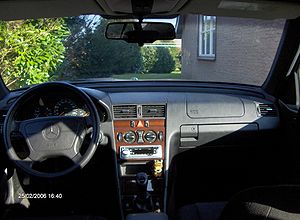
Mercedes-Benz type 202 / Billeder
Type 202 var chassiskoden for Mercedes-Benz C-klassen fra 1993 til 2001. Type 202 efterfulgte type 201 i 1993 og blev efterfulgt af type 203 i 2000, dog fortsatte stationcar modellen indtil 2001.